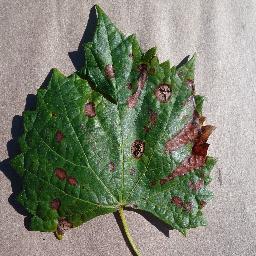
Label: Grape___Esca_(Black_Measles)